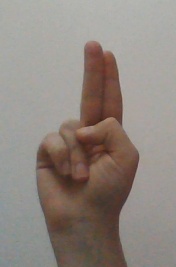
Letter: taa